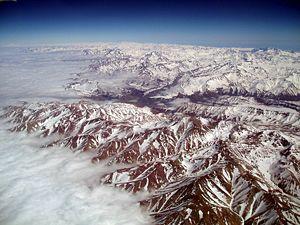
La cordillère des Andes, en espagnol Cordillera de los Andes, est la plus longue chaîne de montagnes continentale du monde, orientée nord-sud tout le long de la côte occidentale de l'Amérique du Sud. Longue d'environ 7 100 kilomètres, large de 200 à 800 kilomètres, la cordillère a une altitude moyenne de 4 000 mètres et culmine à 6 962 mètres. Elle débute au Venezuela au nord puis traverse la Colombie, l'Équateur, le Pérou, la Bolivie, le Chili et l'Argentine, jusqu'à la pointe sud du continent.